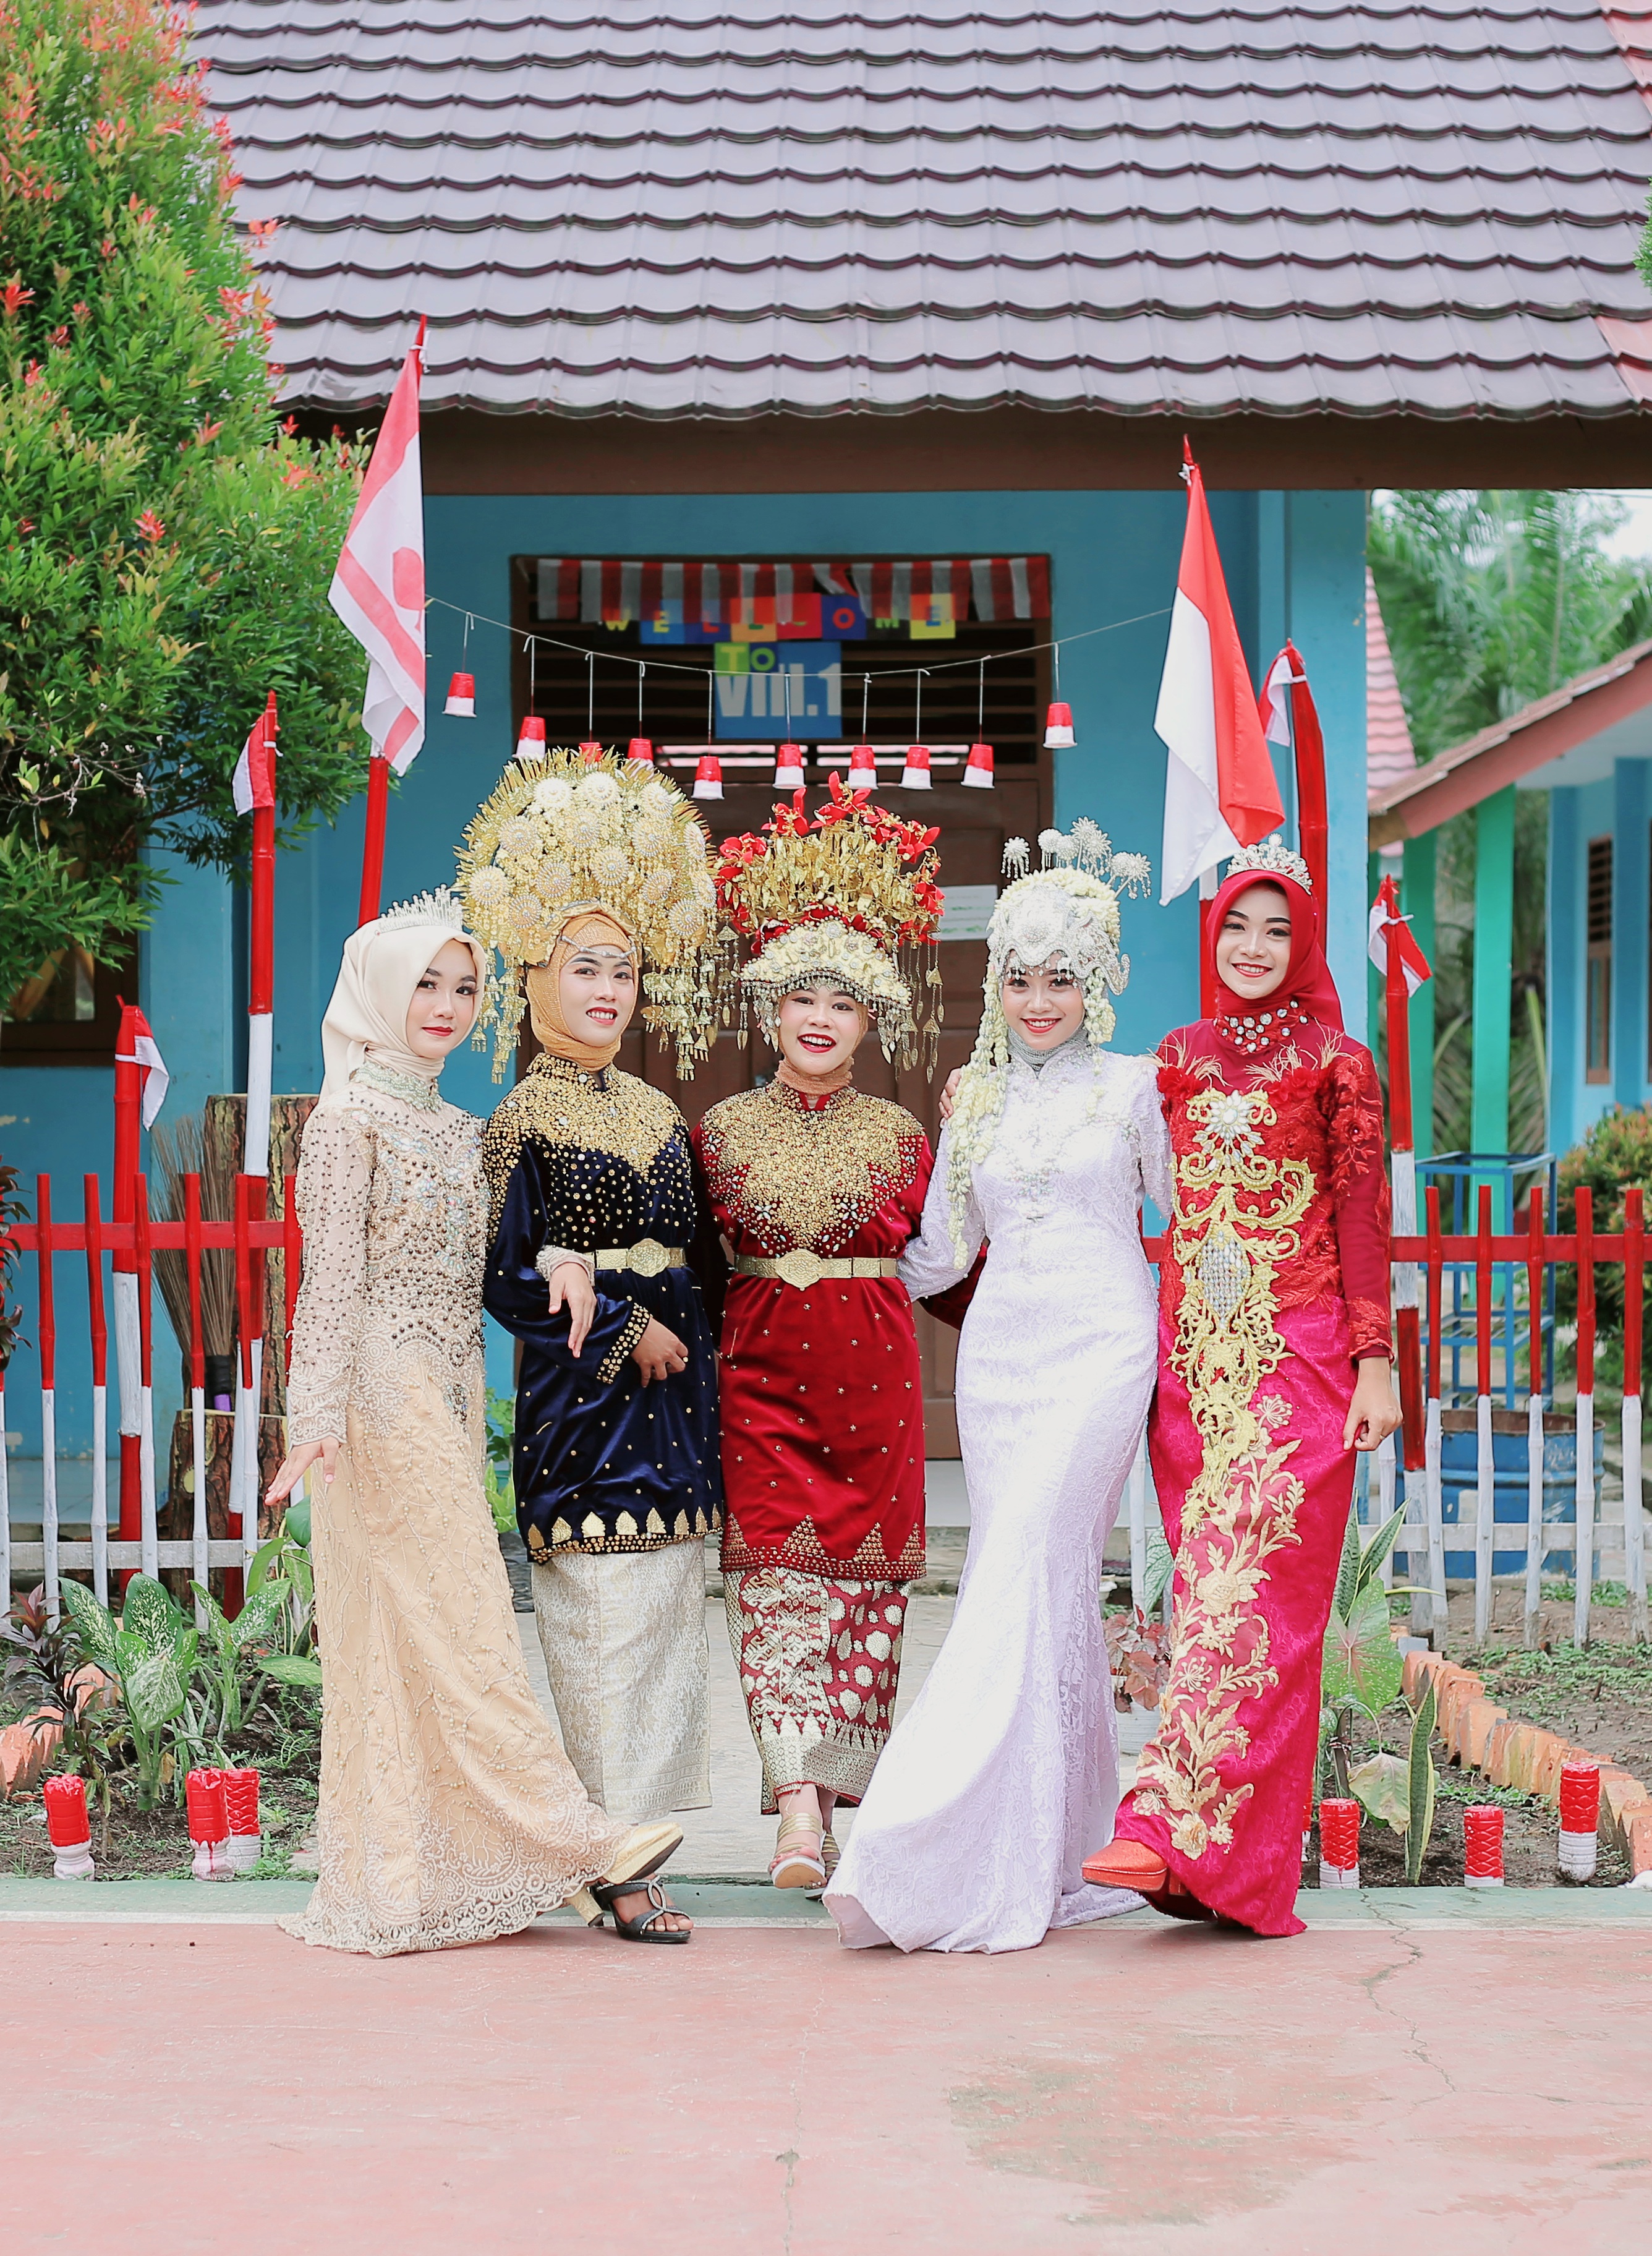
woman, plant, window, smile, temple, tree, building, pink, house, leisure, event, pole, fun, tradition, flag, facade, costume, magenta, entertainment, ceremony, public event, tourism, history, veil, floral design, vacation